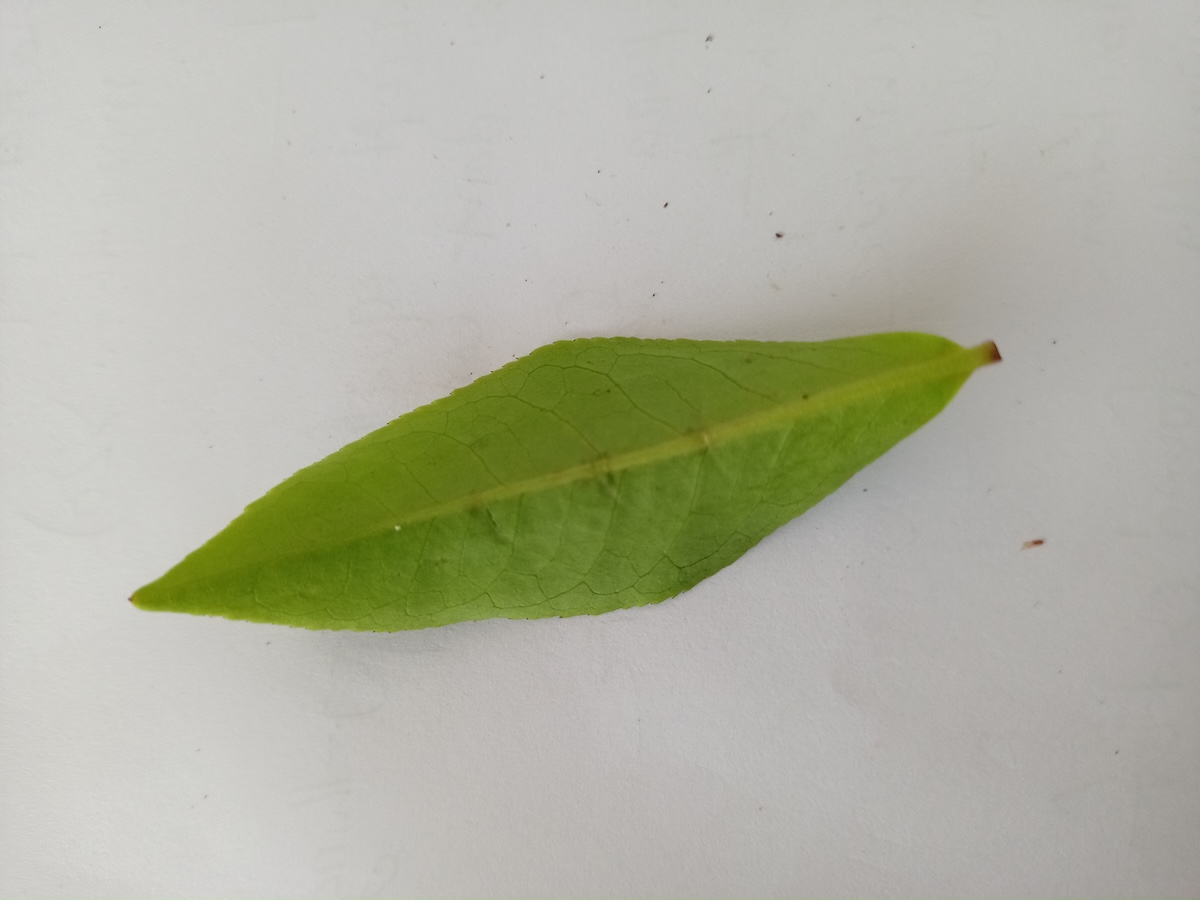
Label: Healthy leaf